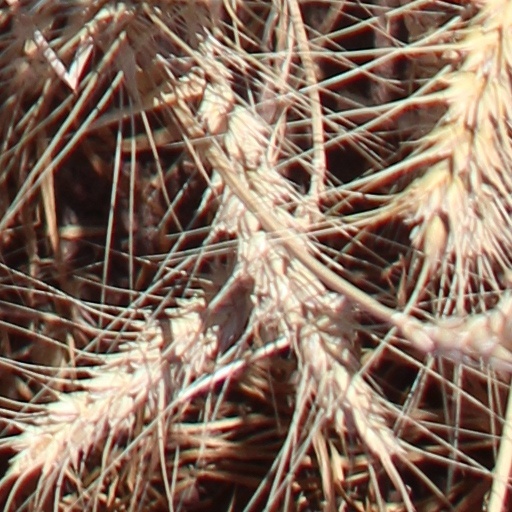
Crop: wheat